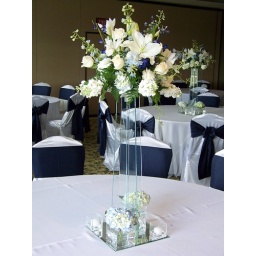
Centerpiece in blue and white